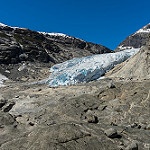
Label: glacier